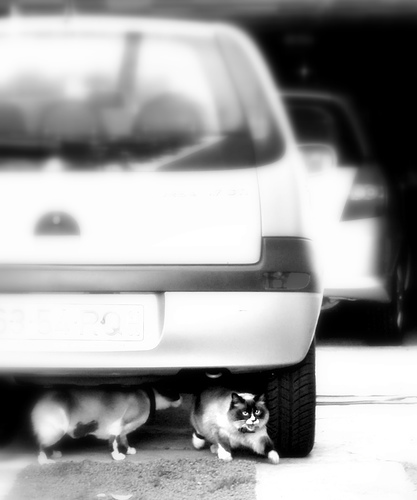
user: Given an image and a question. Answer the question in a short answer. Question: What food do these animals eat? Short Answer:
assistant: cat food